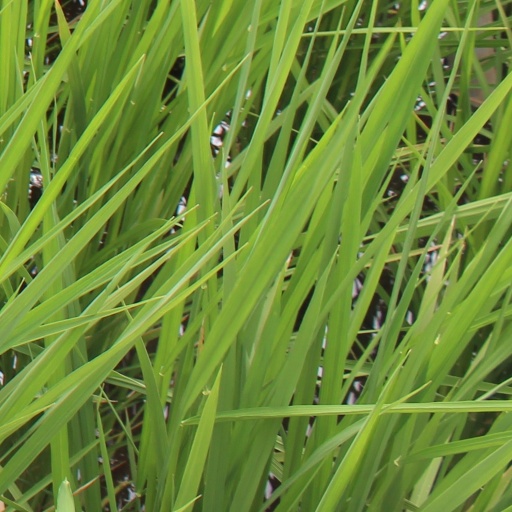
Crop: rice